Cathedral of Learning

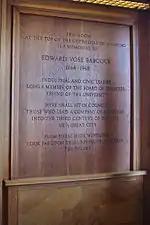
Dedication panel of the Babcock Memorial Room

There are several other notable facilities and rooms within the Cathedral of Learning. In addition, these spaces do not fall under the auspices of the Nationality Rooms program.